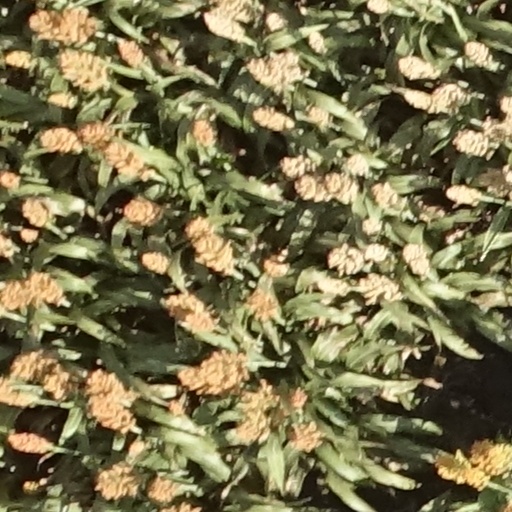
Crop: sorghum